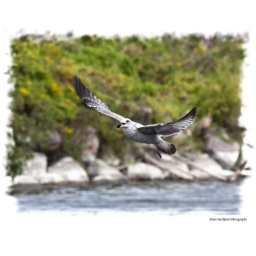
Ring-billed Gull flying with rock in mouth